Genesee & Wyoming

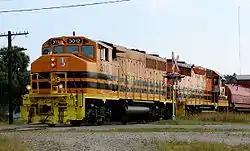
Huron Central Railway EMD GP40-2 in September 2009

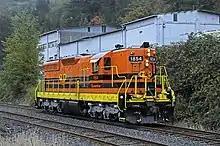
Portland & Western Railroad EMD SD9 in October 2009

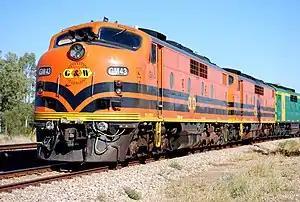
Genesee & Wyoming Australia GM class in April 2008

The Genesee and Wyoming Railroad was the flagship predecessor to the G&W; Edward L. Fuller purchased it out of a bankruptcy in 1899. At that time, the railroad was operating as a single-track line serving a single customer, a salt mine owned by Fuller in Retsof, New York. It was still operating the same line for the salt mine when Mortimer B. Fuller III, great-grandson of Edward L. Fuller, purchased the railroad in 1977. The holding company, Genesee & Wyoming Railroad Inc., was organized during the same year, and the railroad became its subsidiary.